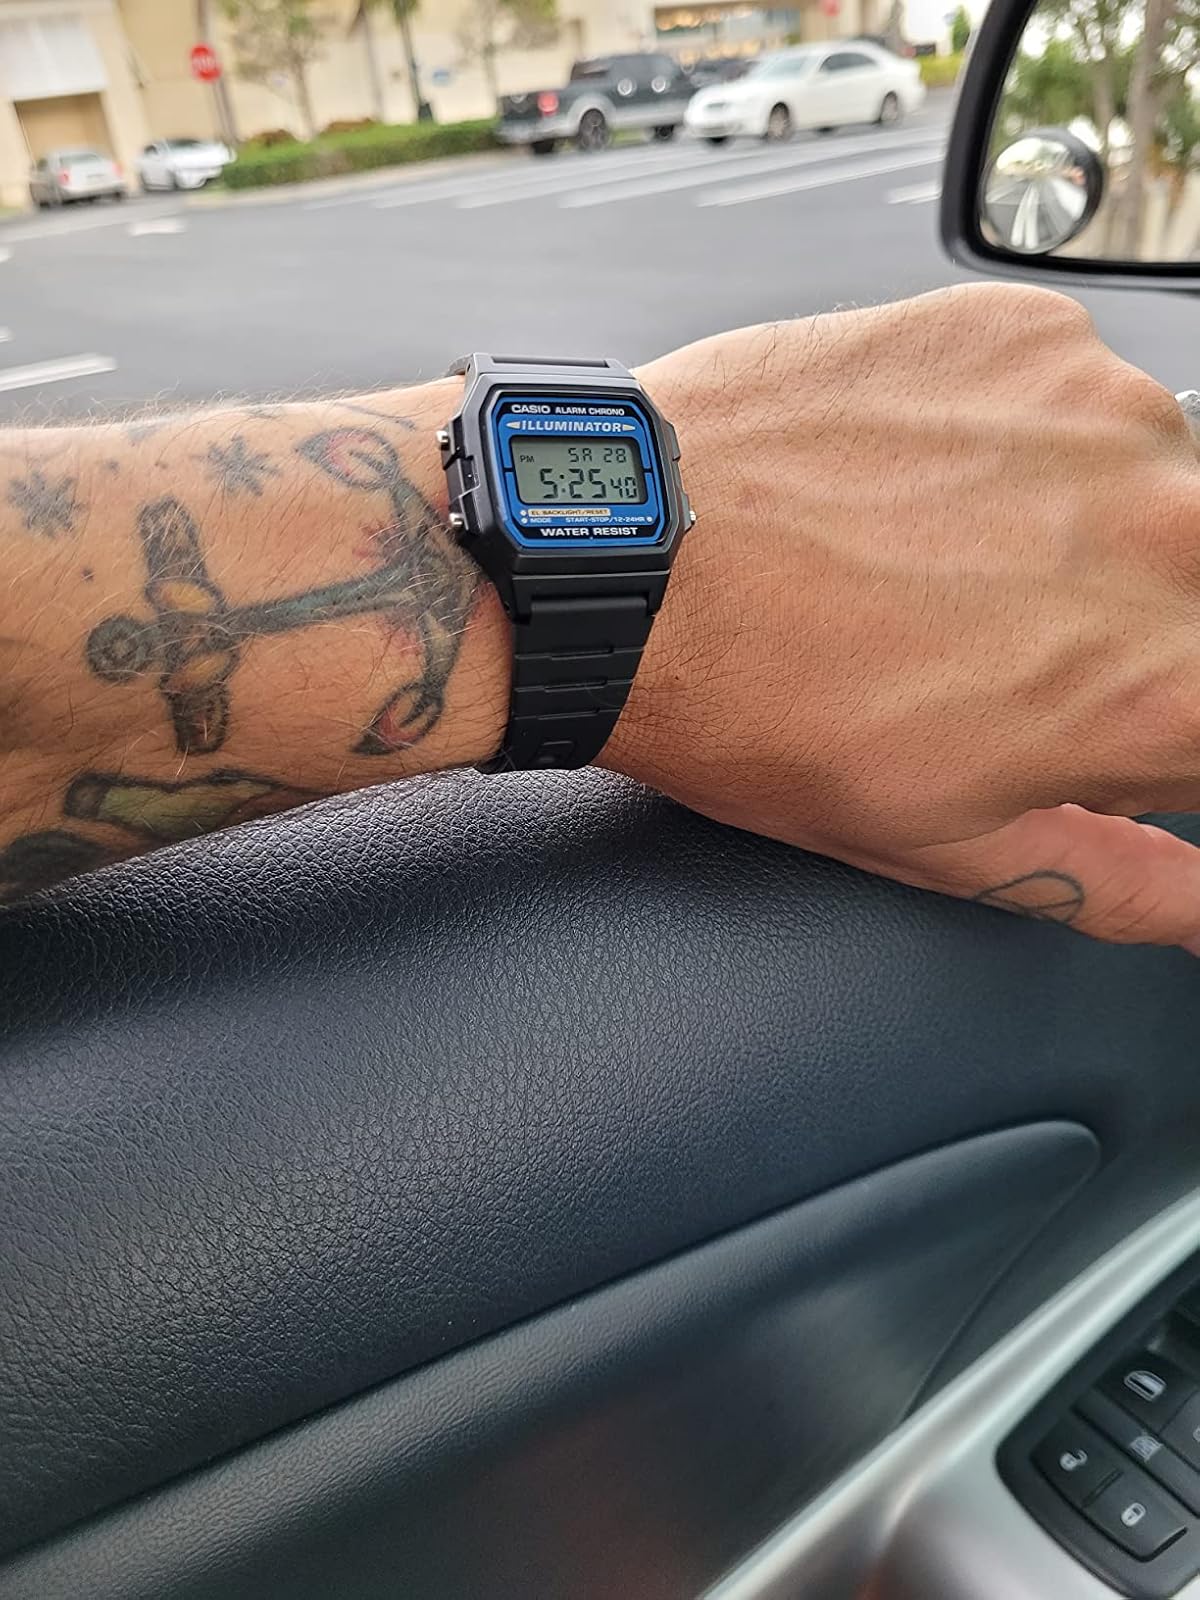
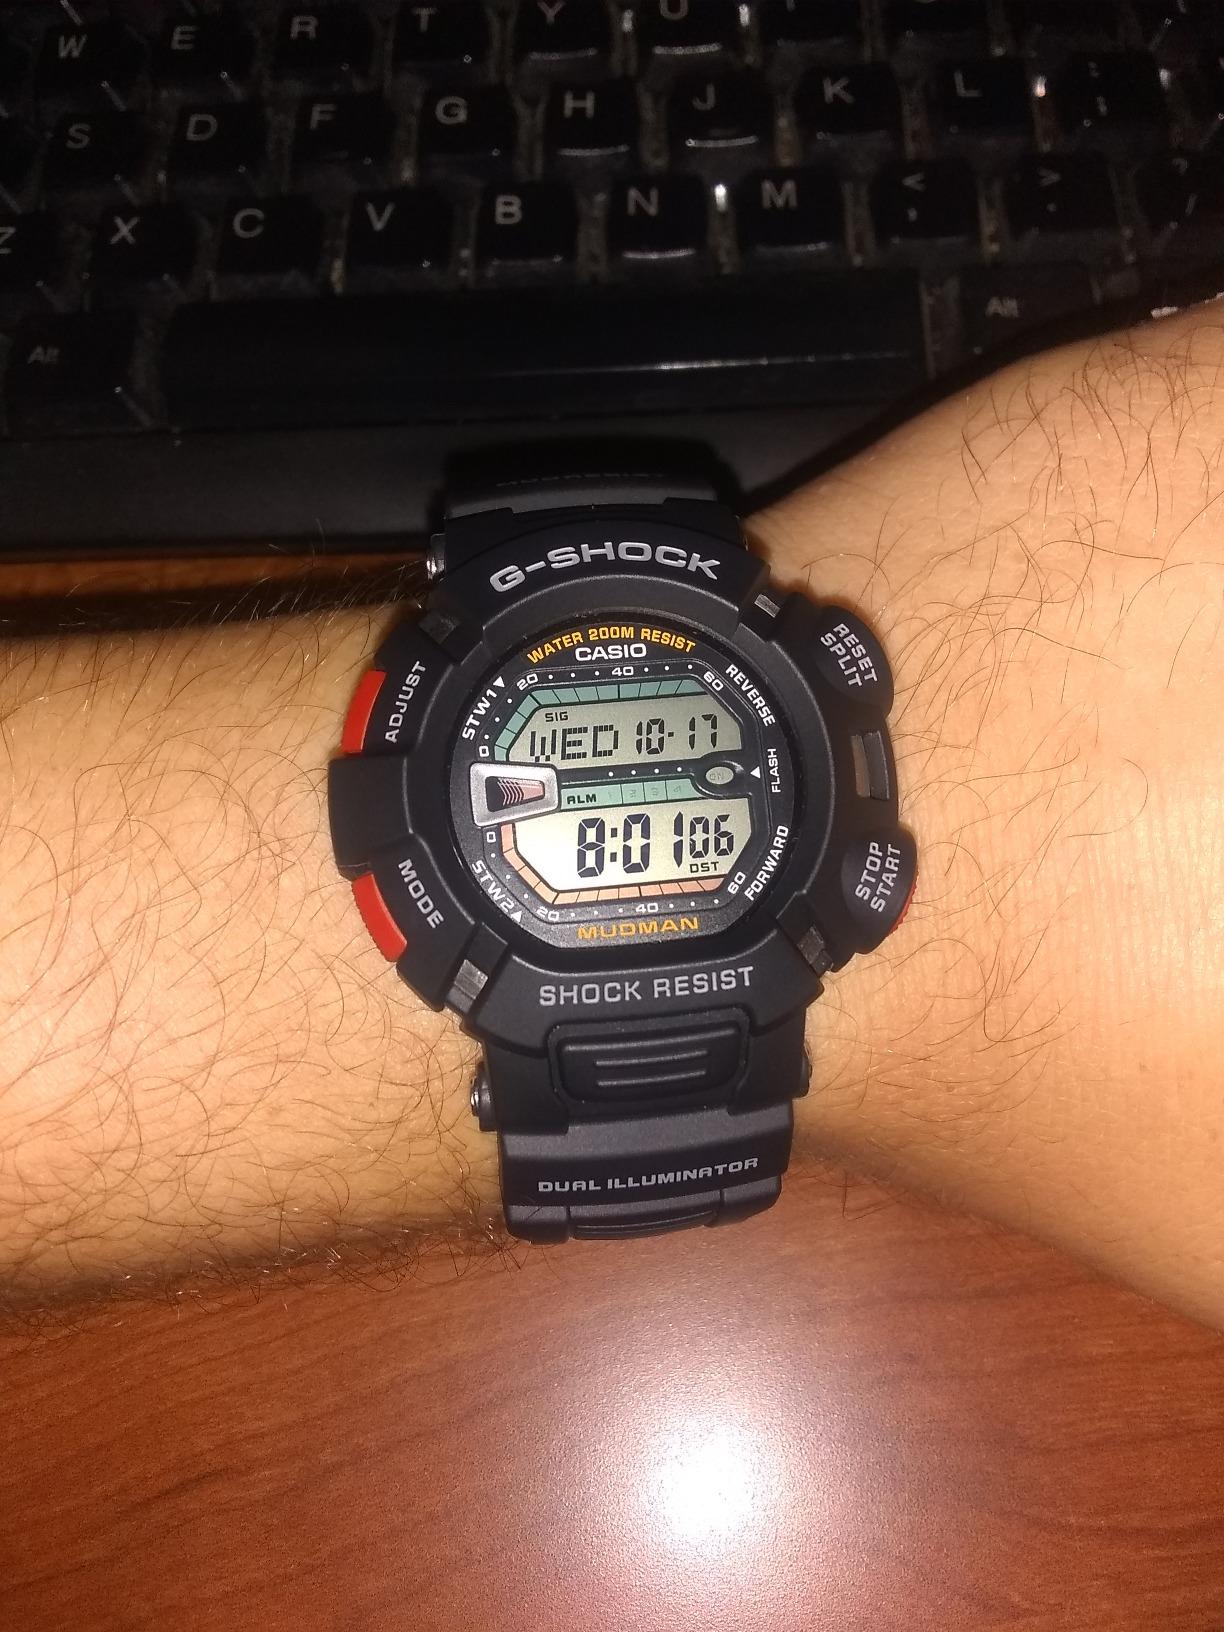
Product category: accessories_watch
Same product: no